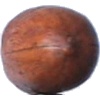
Label: nut_pecan